Culture of Bankura district

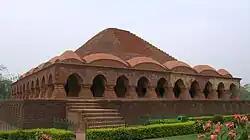
Rasmancha

The fort has a high earthen wall and a moat around it. The approach is through the "Pathar Darja", a large laterite gateway with arrow slits. In the western part of the fort is a building with four solid walls and no entrance except from top. It has no roof. It is believed to have been a dungeon where criminals were thrown in. There are a number of cannons, including the famous "Dalmardan" (commonly pronounced "Dalmadal").